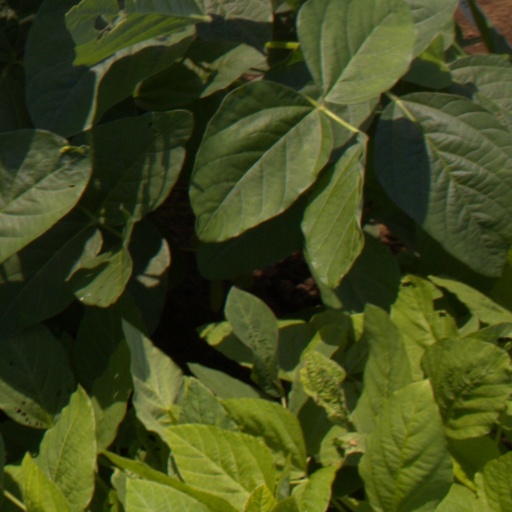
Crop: soybean